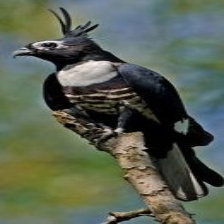
Species: BLACK BAZA
Scientific name: AVICEDA LEUPHOTES